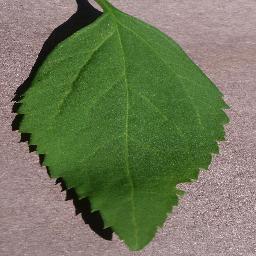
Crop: cherry
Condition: (including_sour)_healthy